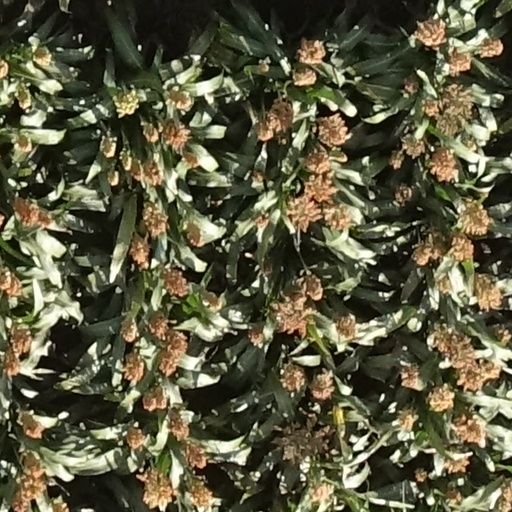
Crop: sorghum